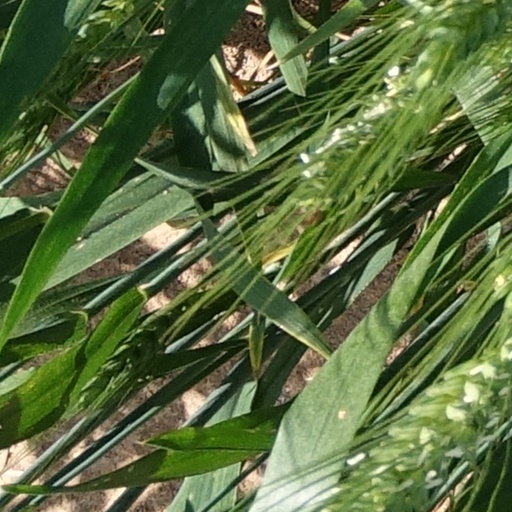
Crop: wheat